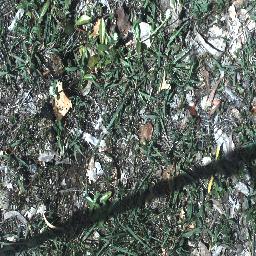
Label: negative